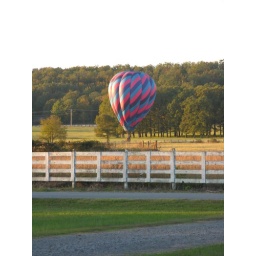
Balloon Landing in a field near the house